Pasalubong

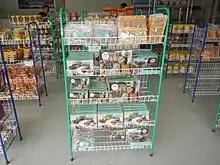
Various items sold at the Baliuag Pasalubong Center in Baliuag, Bulacan

The tradition of giving a "pasalubong" is of great cultural importance for Filipinos as it strengthens the bond with the immediate family, relatives, and friends. In rarer instances, it can even be used to forge stronger relationships with someone you may not know that well, as with someone you may be meeting for the first time.